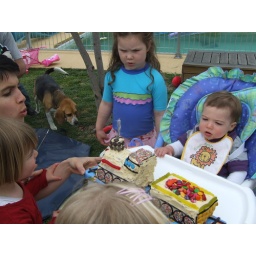
The train cake made by Kat Sampson.